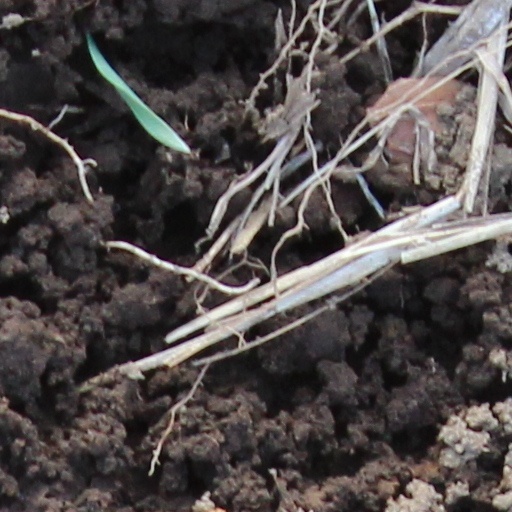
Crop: wheat